Gloster Gladiator

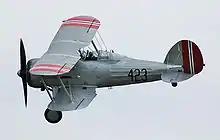
Gladiator I in Second World War Norwegian Army Air Service colours

In North Africa, Gladiators faced Italian Fiat CR.42 "Falcos" biplanes, which had a slightly superior performance to that of the Gladiator at higher altitudes.